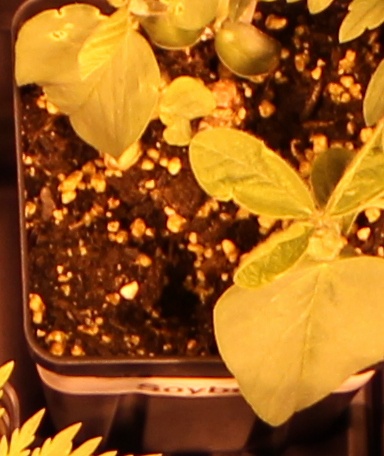
Label: Soybean